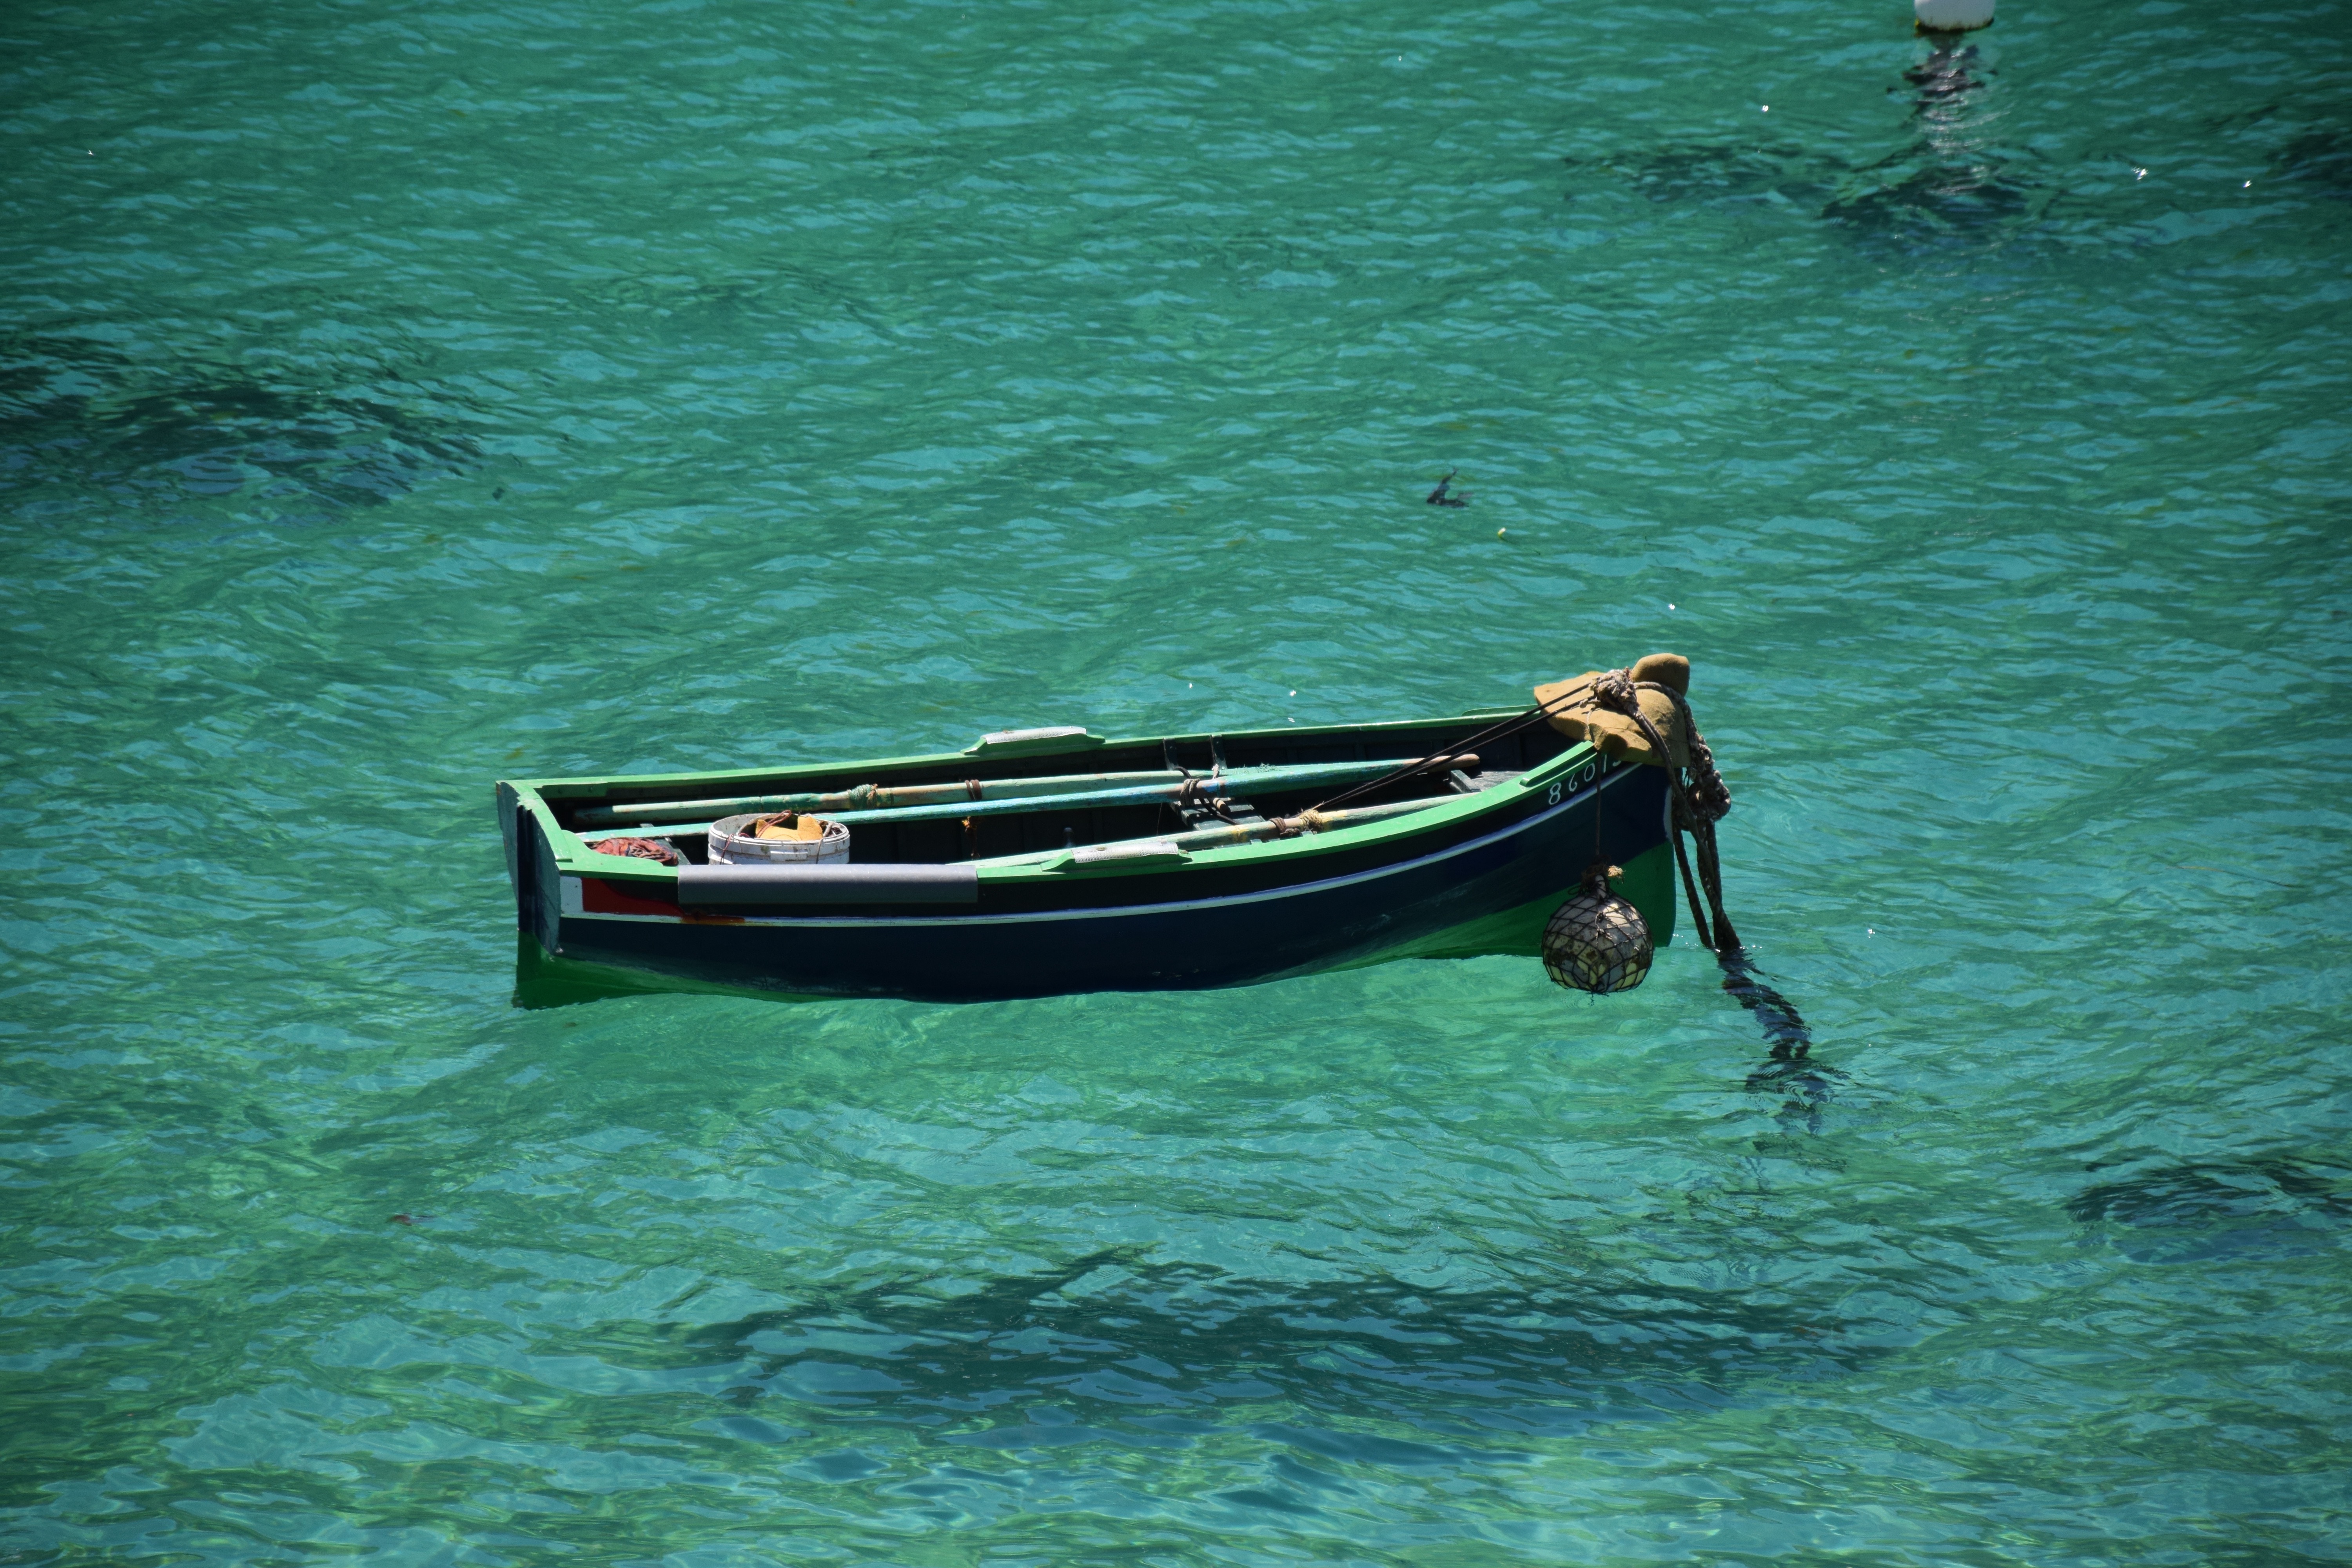
sea, boat, canoe, paddle, vehicle, motorboat, boating, watercraft, dinghy, visser, long tail boat, watercraft rowing